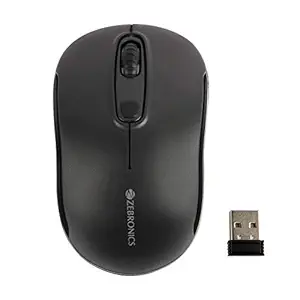
ZEBRONICS Zeb-Dash Plus 2.4GHz High Precision Wireless Mouse with up to 1600 DPI
Category: Computers&Accessories
Price: 299 (list price: 449)
Rating: 3.5 (11,827 ratings)
About this product: DESIGN: Wireless Mouse with Ergonomic form factor|BUTTONS: 4 Buttons: Left/Right/Scroll Click/DPI Switch|RECEIVER: USB Nano Receiver|FEATURES: 2.4GHz High Precision mouse with Power saving mode|TRACKING: 800/1200/1600 DPI Optical Sensor|USAGE: Best for Laptop/PC/Mac